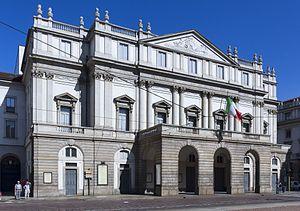
Scala de Milan
La Scala de Milan, en italien Teatro alla Scala à Milan, datant de 1778, est un théâtre d'opéra italien.